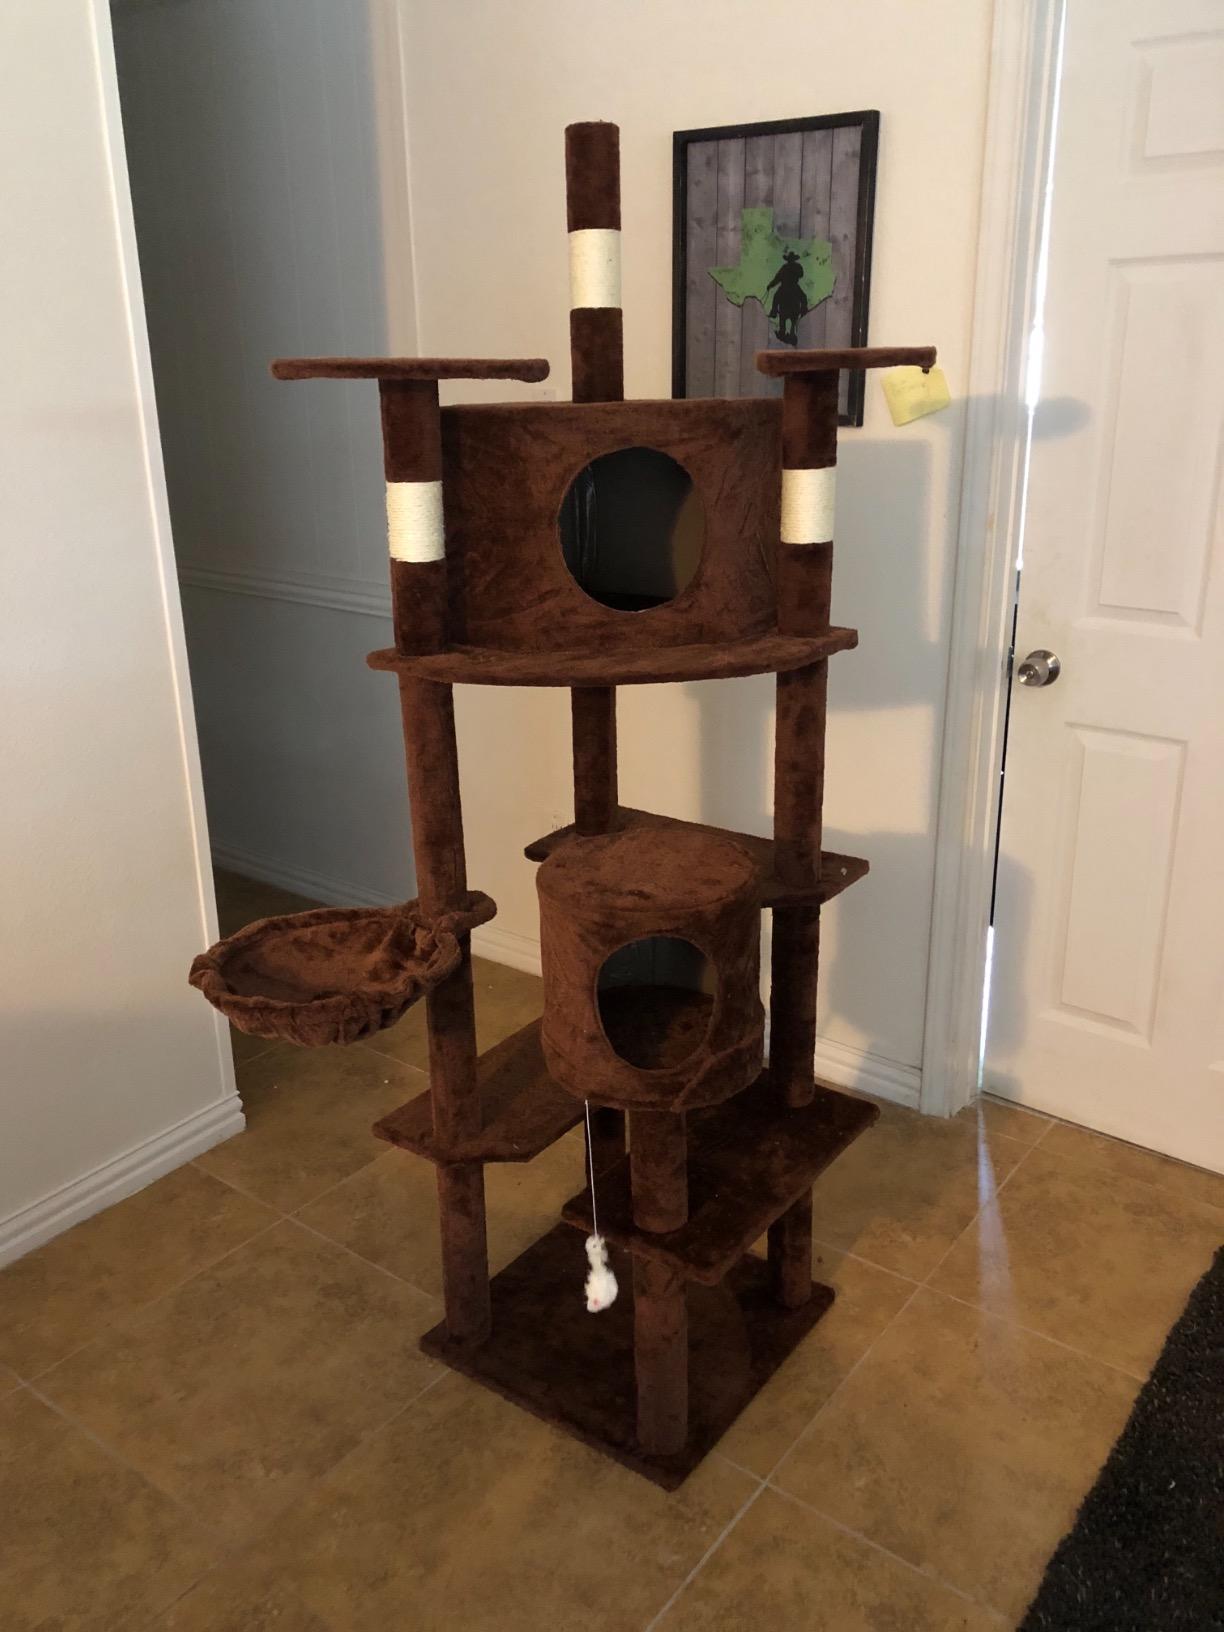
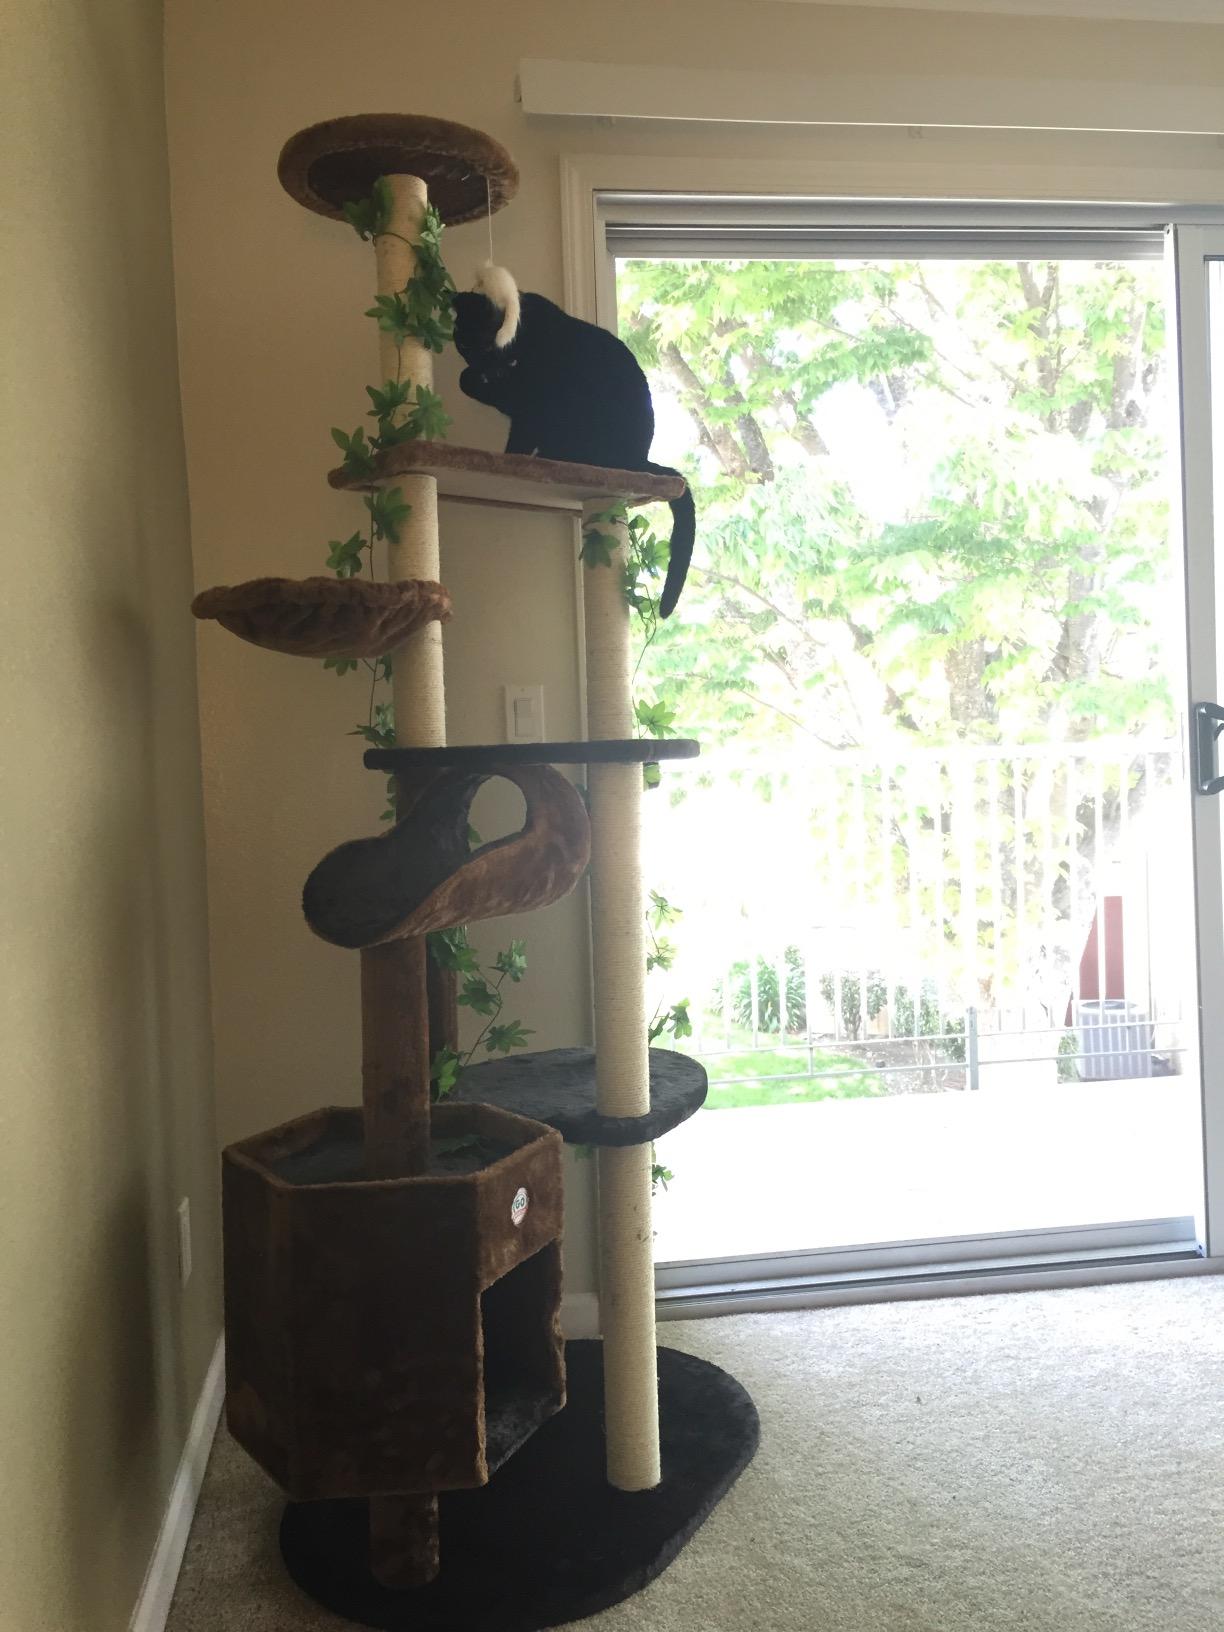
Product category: items_cat tree
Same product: no